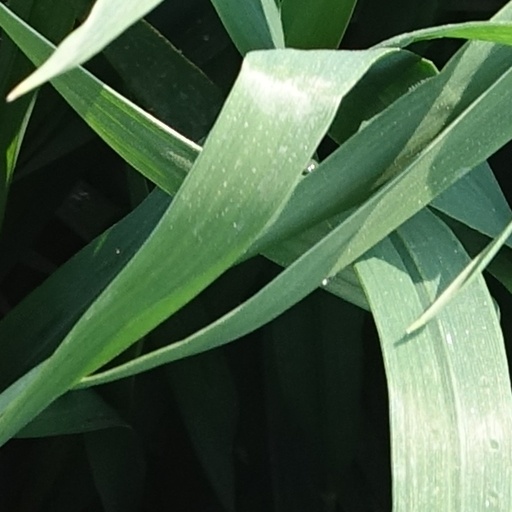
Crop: wheat